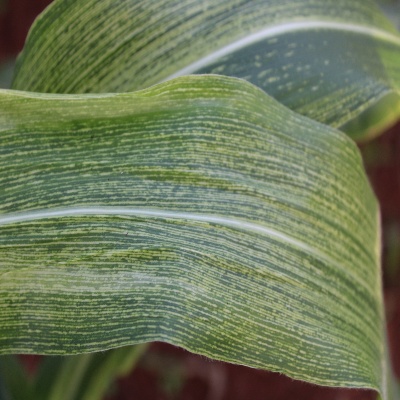
Crop: Maize
Condition: streak virus